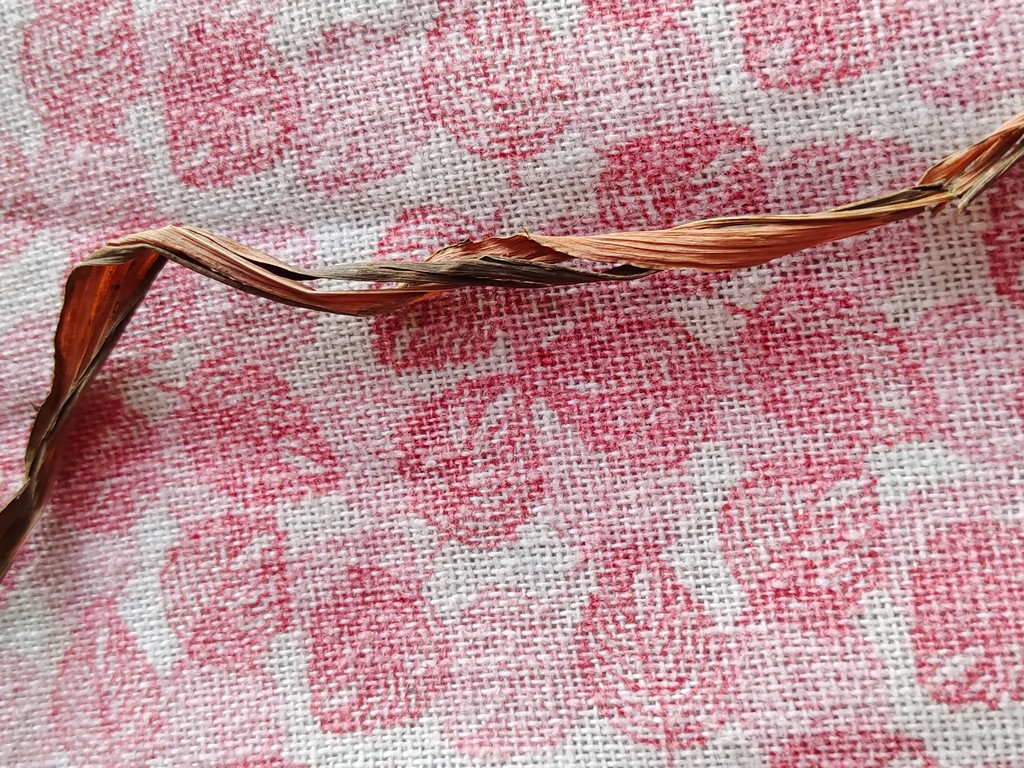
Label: Dried